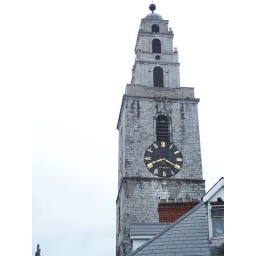
The clock tower near the theater